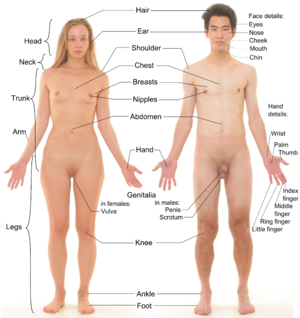
Vue antérieure de humain de sexe féminin et masculin. Plus d'informations sur l'image originale en anglais: File:Anterior view of human female and male, with labels.jpg.